Douglas DC-8

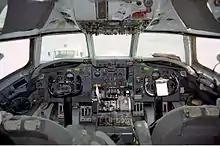
DC-8 cockpit

During mid-1952, Douglas opted to covertly begin work on definition studies for a jet-powered transport aircraft. The company's design team examined various arrangements, including some that closely resembled the Comet. By mid-1953, the team had settled on a form similar to the final DC-8; an 80-seat, low-wing aircraft powered by four Pratt & Whitney JT3C turbojet engines, 30° wing sweep, and an internal cabin diameter of to allow five-abreast seating. The use of podded engines was seen as highly beneficial for maintenance purposes as well as to increase wing volume for accommodating fuel. The fuselage featured a double-bubble cross-section that produced relatively low drag while providing for a relatively spacious passenger cabin along with a large cargo deck that was sufficiently tall as to permit ground crews to stand up within it.